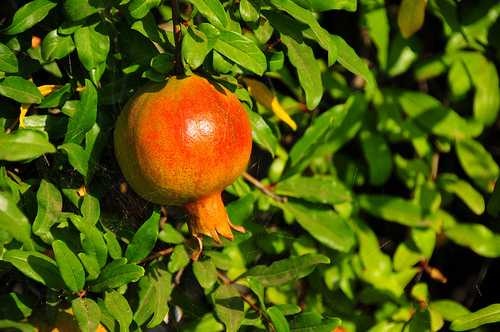
Label: Pomegranate